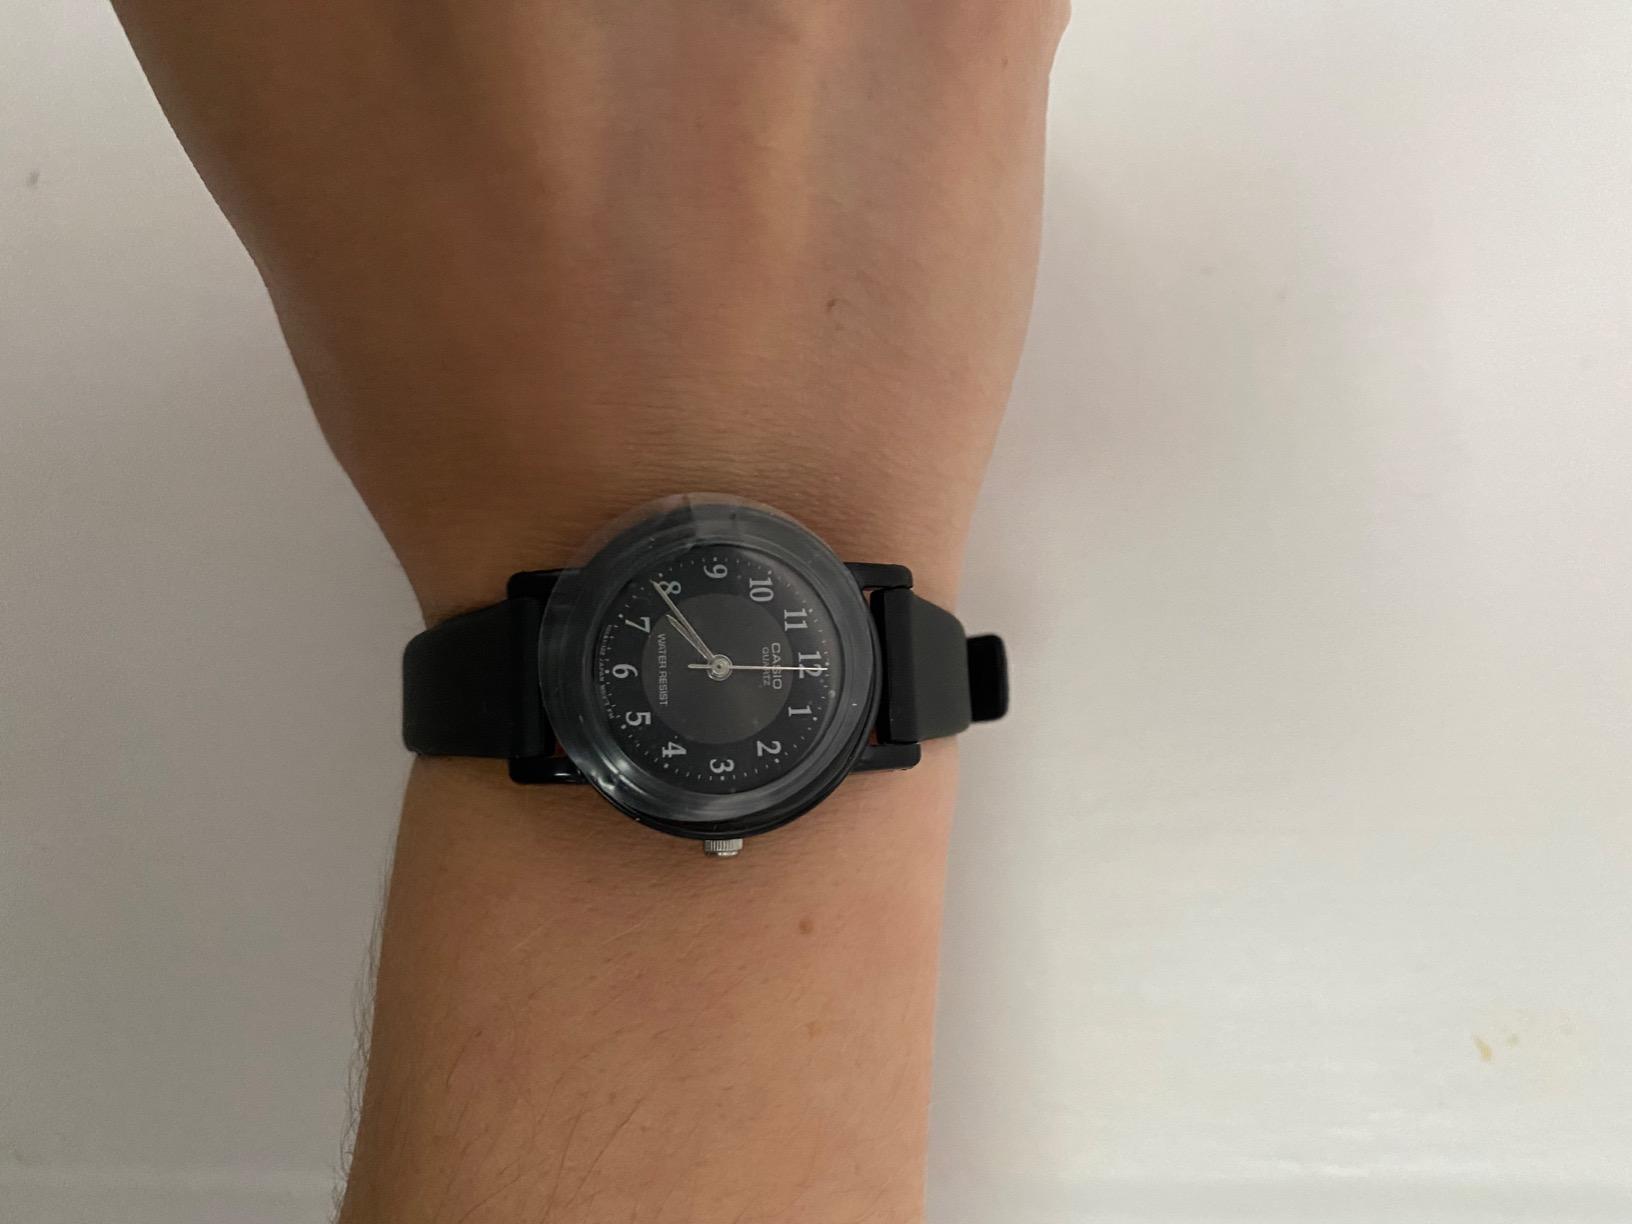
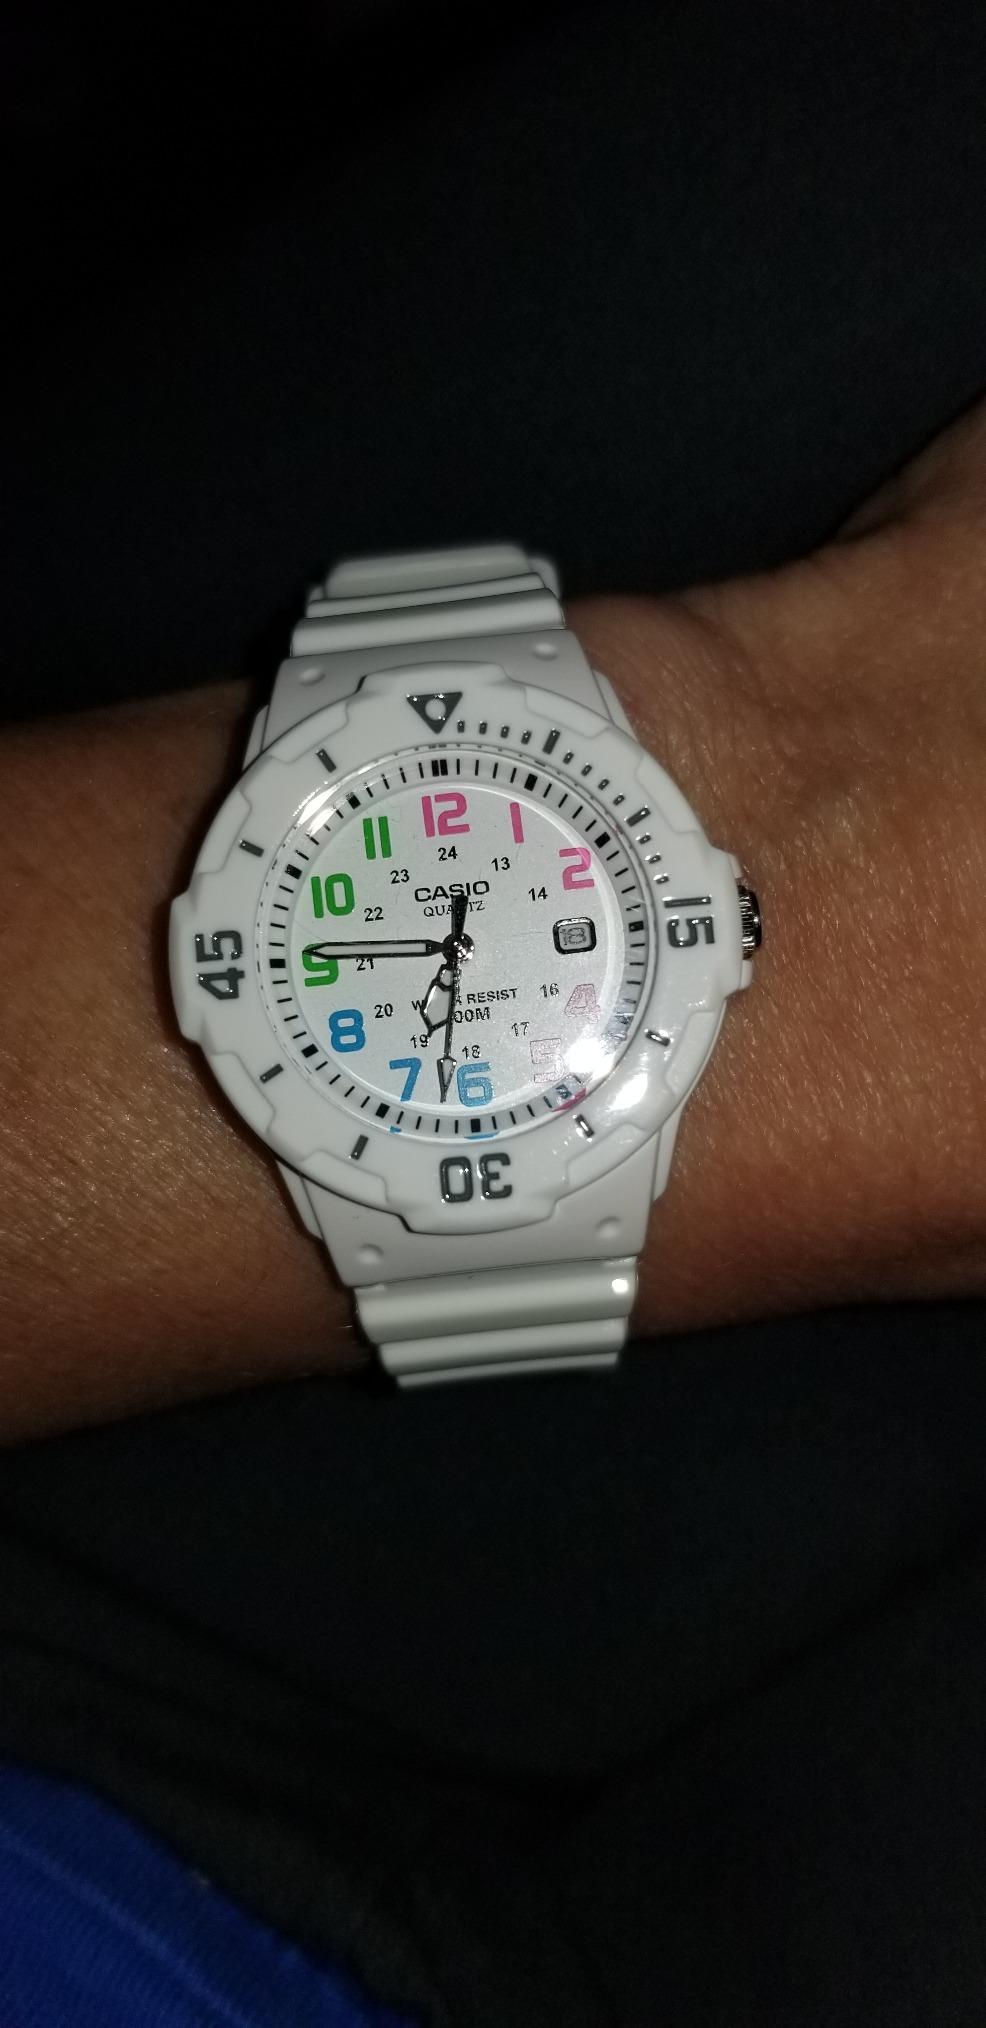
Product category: accessories_watch
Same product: no